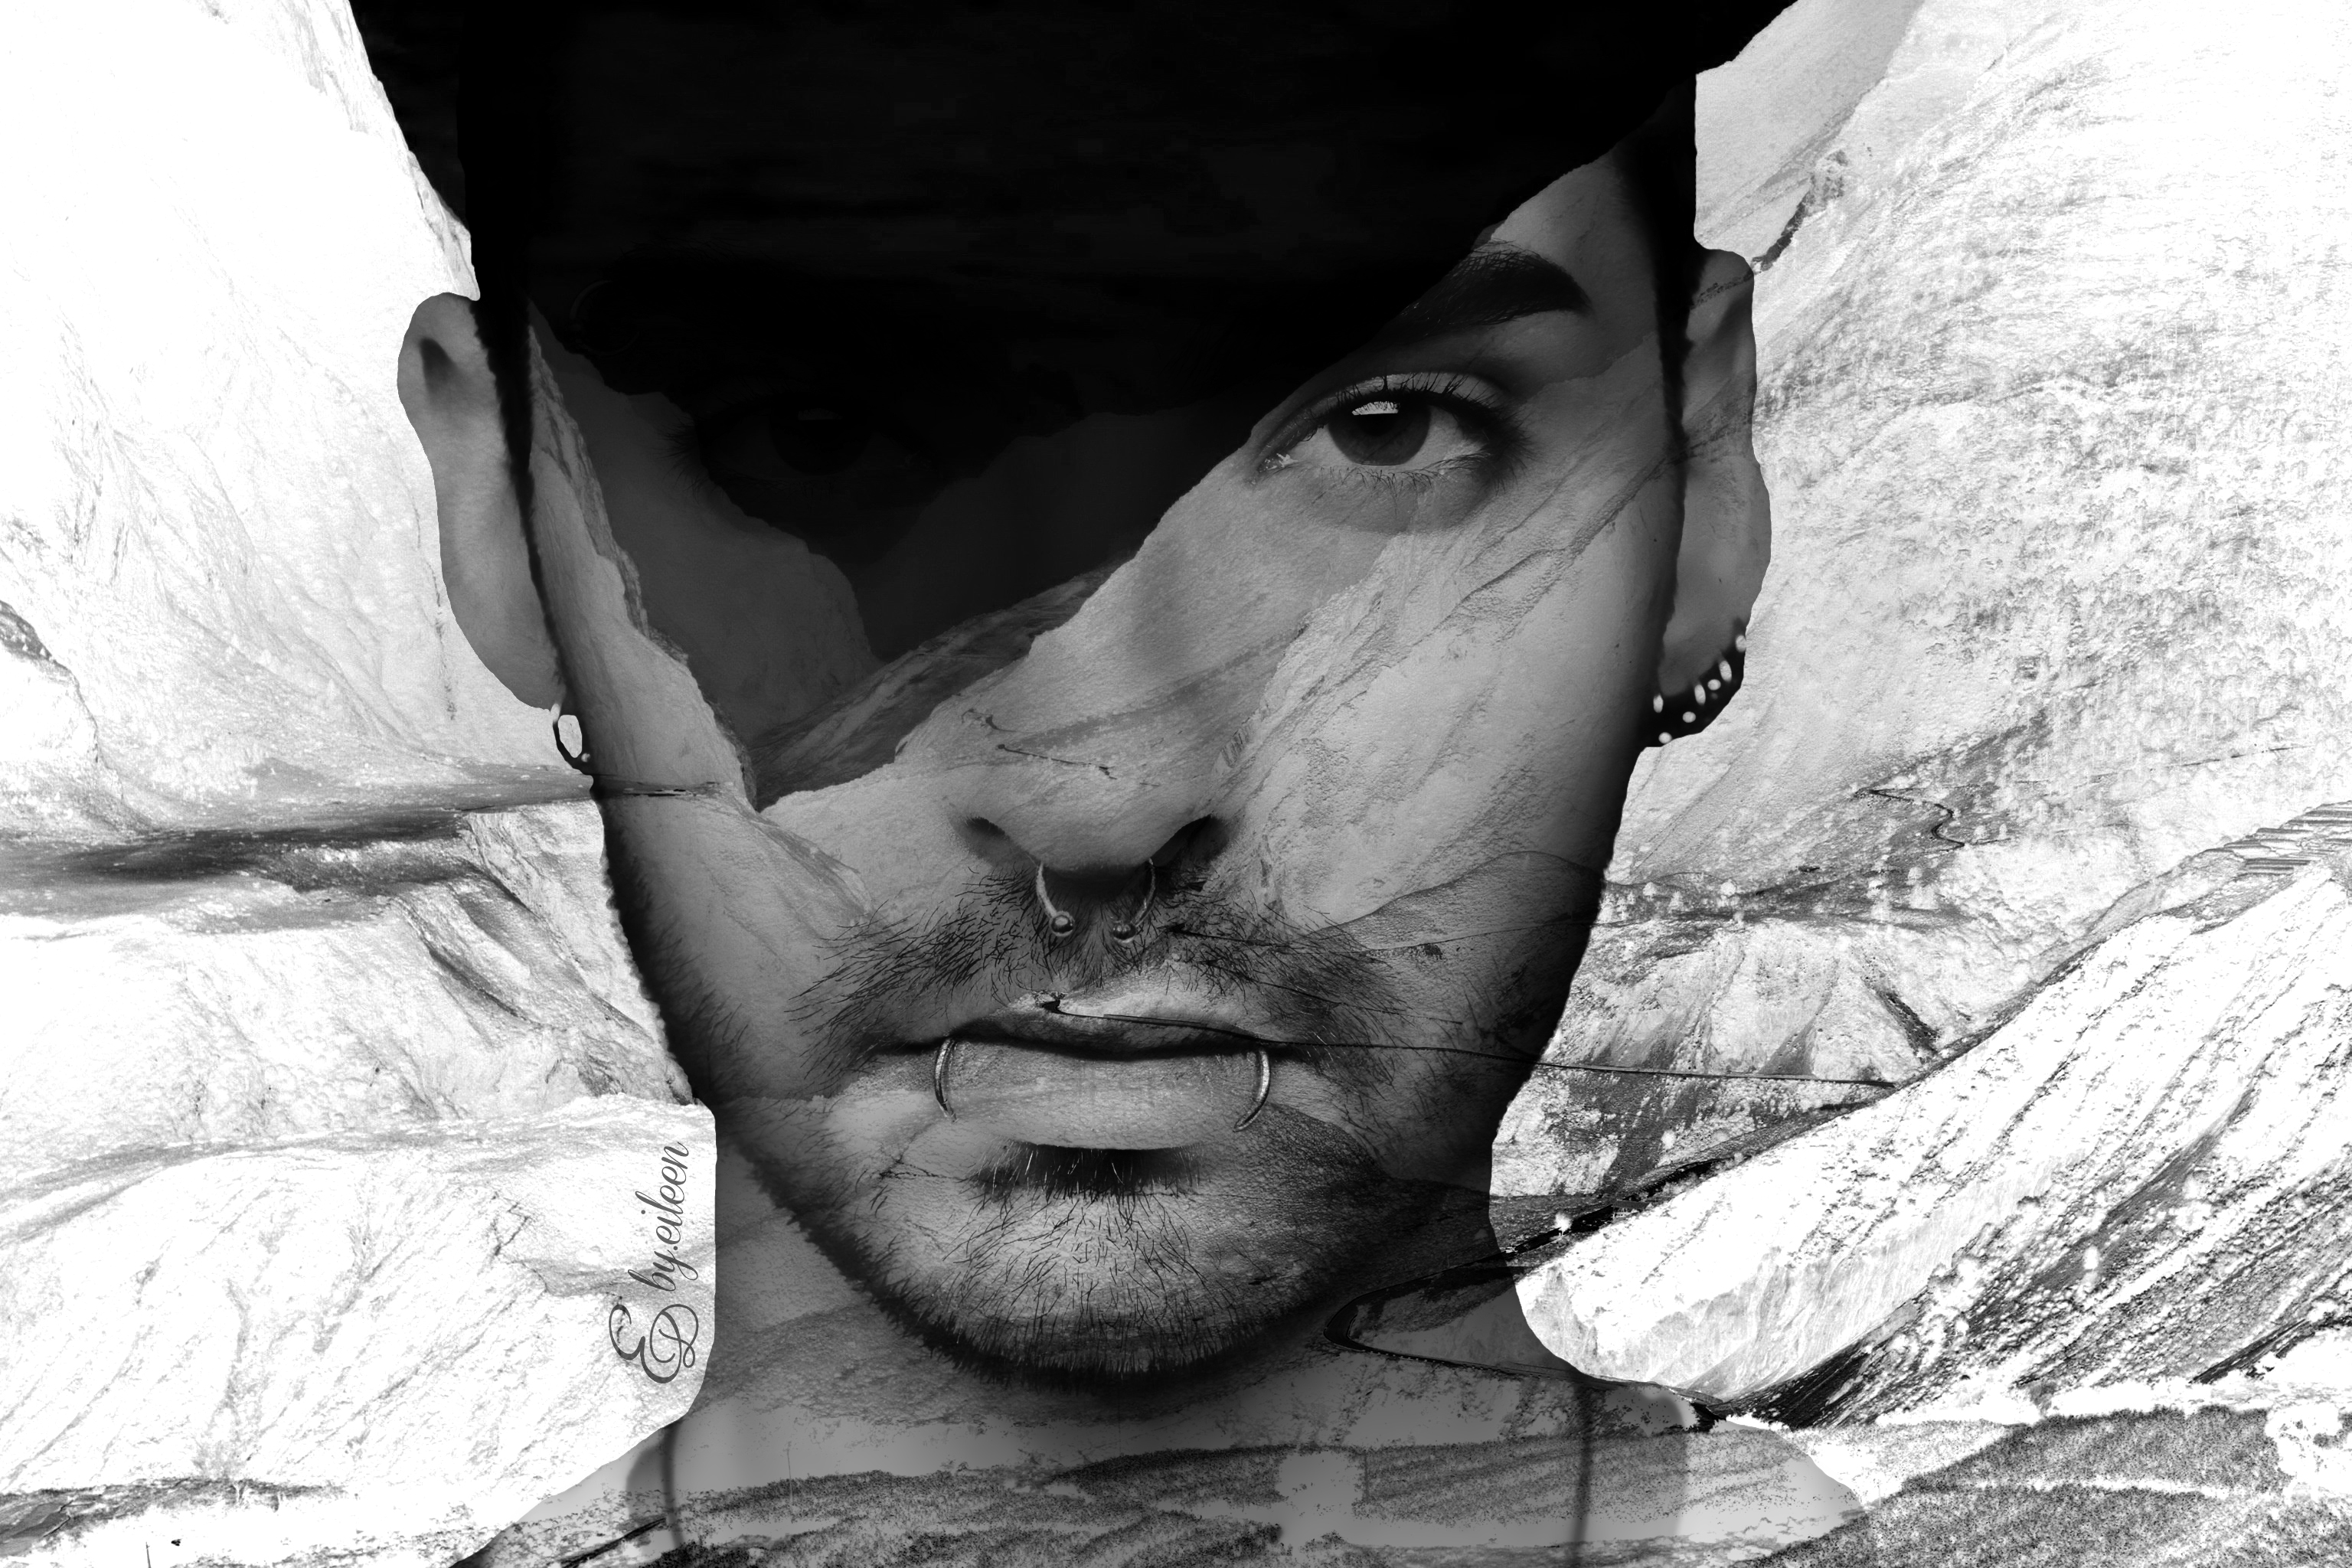
boy, white, face, black, black and white, monochrome photography, nose, head, photography, eye, portrait, monochrome, human, portrait photography